Beechcraft RC-12 Guardrail

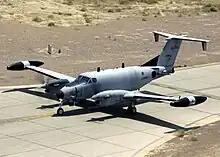
A RC-12P

On 16 April 1997, the 224th Military Intelligence Battalion lost an RC-12N and 2 crew members in a fatal training accident. The following year on 6 November 1998, the 1st Military Intelligence Battalion lost a RC-12K and 2 crew members in a similar training accident.